Ivana Baquero

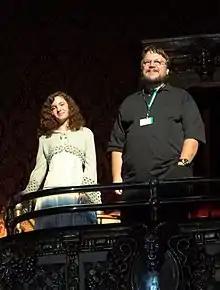
Baquero and Guillermo del Toro attending the North-American premiere of "Pan's Labyrinth"

Baquero started acting professionally at the age of 8, playing a few small roles in a number of films, the most notable of which is "Fragile", in which she played a minor role. She was in a number of other films including "Romasanta" and "Rottweiler". She has also appeared on Spanish television on a few occasions.